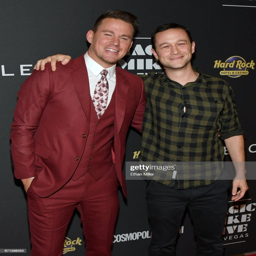
actors attend the grand opening .